Black Forest

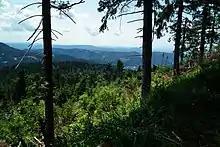
Central/North Black Forest Nature Park: view from the Hornisgrinde (highest mountain of the Northern Black Forest)

The Black Forest is home to an unusual tarot card game called Cego, that is part of the region's cultural heritage. After the defeat of Further Austria in 1805, much of its territory was allocated to the Grand Duchy of Baden. During the ensuing Napoleonic Wars, soldiers from Baden deployed with Napoleon's troops to Spain where, among other things, they learned a new card game, Ombre. They took this back to Baden and adapted it to be played with Tarot cards which were then in common use in southern Germany.